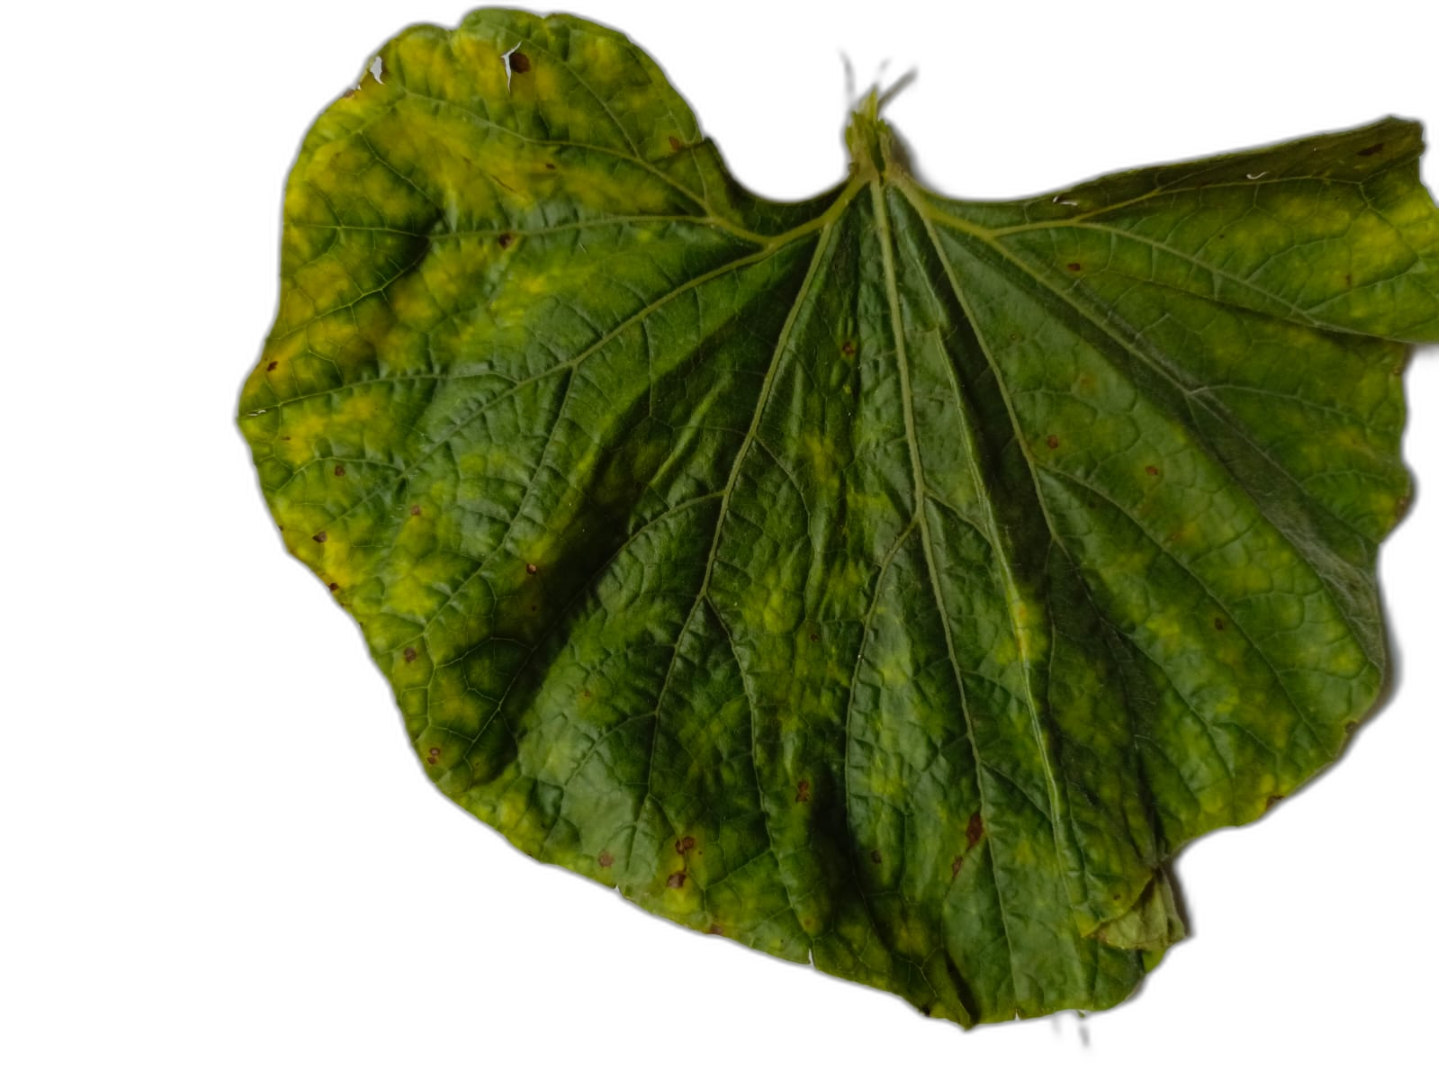
Crop: Bottle Gourd
Label: Downy_Mildew